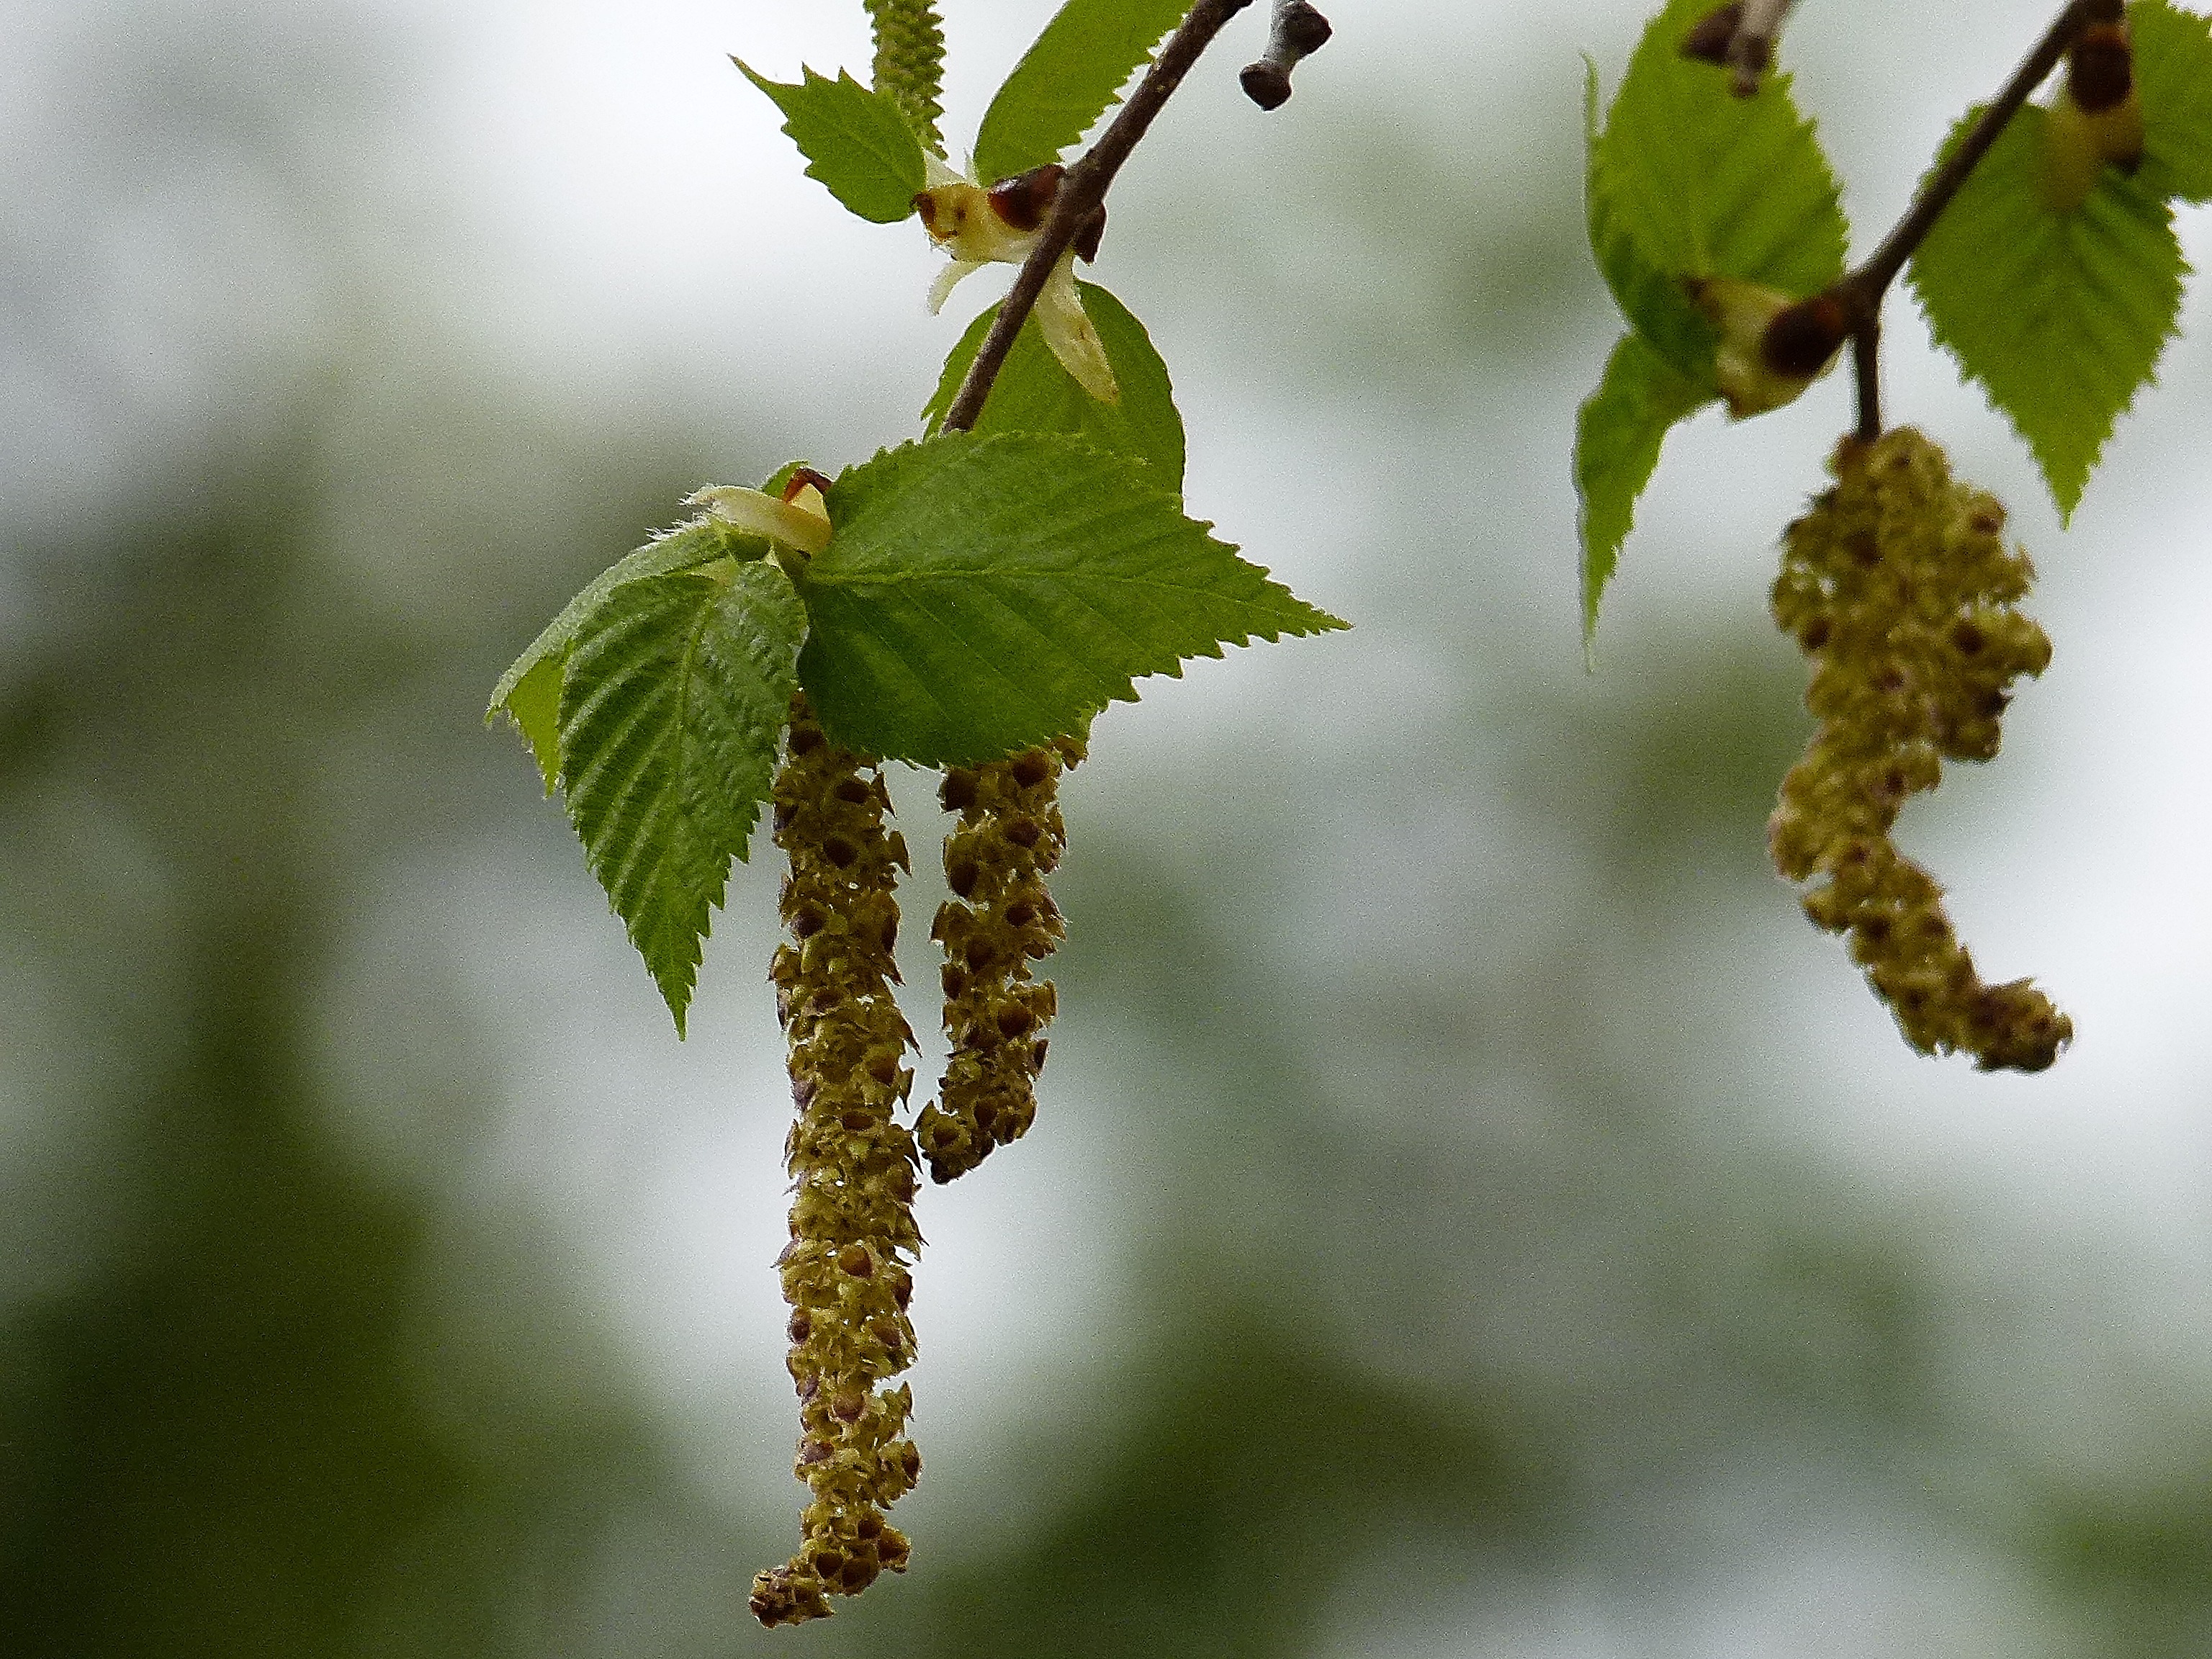
tree, nature, branch, blossom, plant, fruit, leaf, flower, food, spring, green, produce, birch, autumn, botany, flora, twig, close up, leaves, shrub, branches, deciduous, bud, back light, macro photography, flowering plant, plant stem, woody plant, land plant